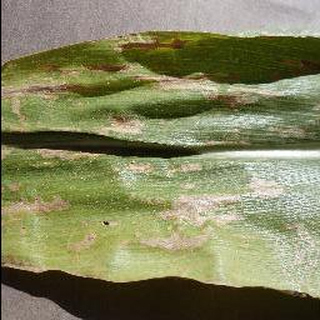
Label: corn_cercospora_leaf_spot